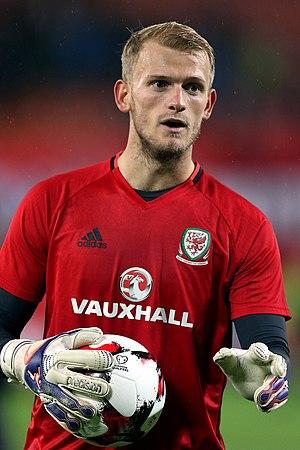
Adam Rys Davies, né le 17 juillet 1992 à Rinteln en Allemagne, est un footballeur gallois qui évolue au poste de gardien de but au Stoke City.